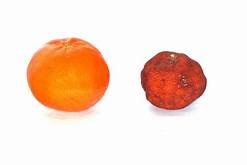
Label: mandarine